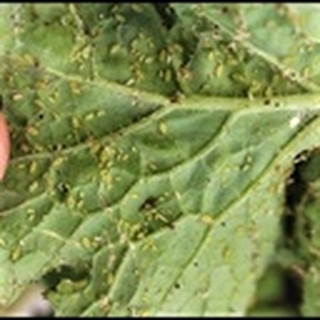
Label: cotton_aphids